Centre For Electronics Design And Technology

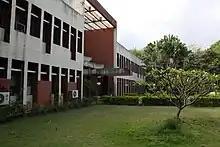
The lawn in front of CEDT building

CEDT is located in the eastern part of the IISc campus behind Mathematics department. The other nearby departments are: